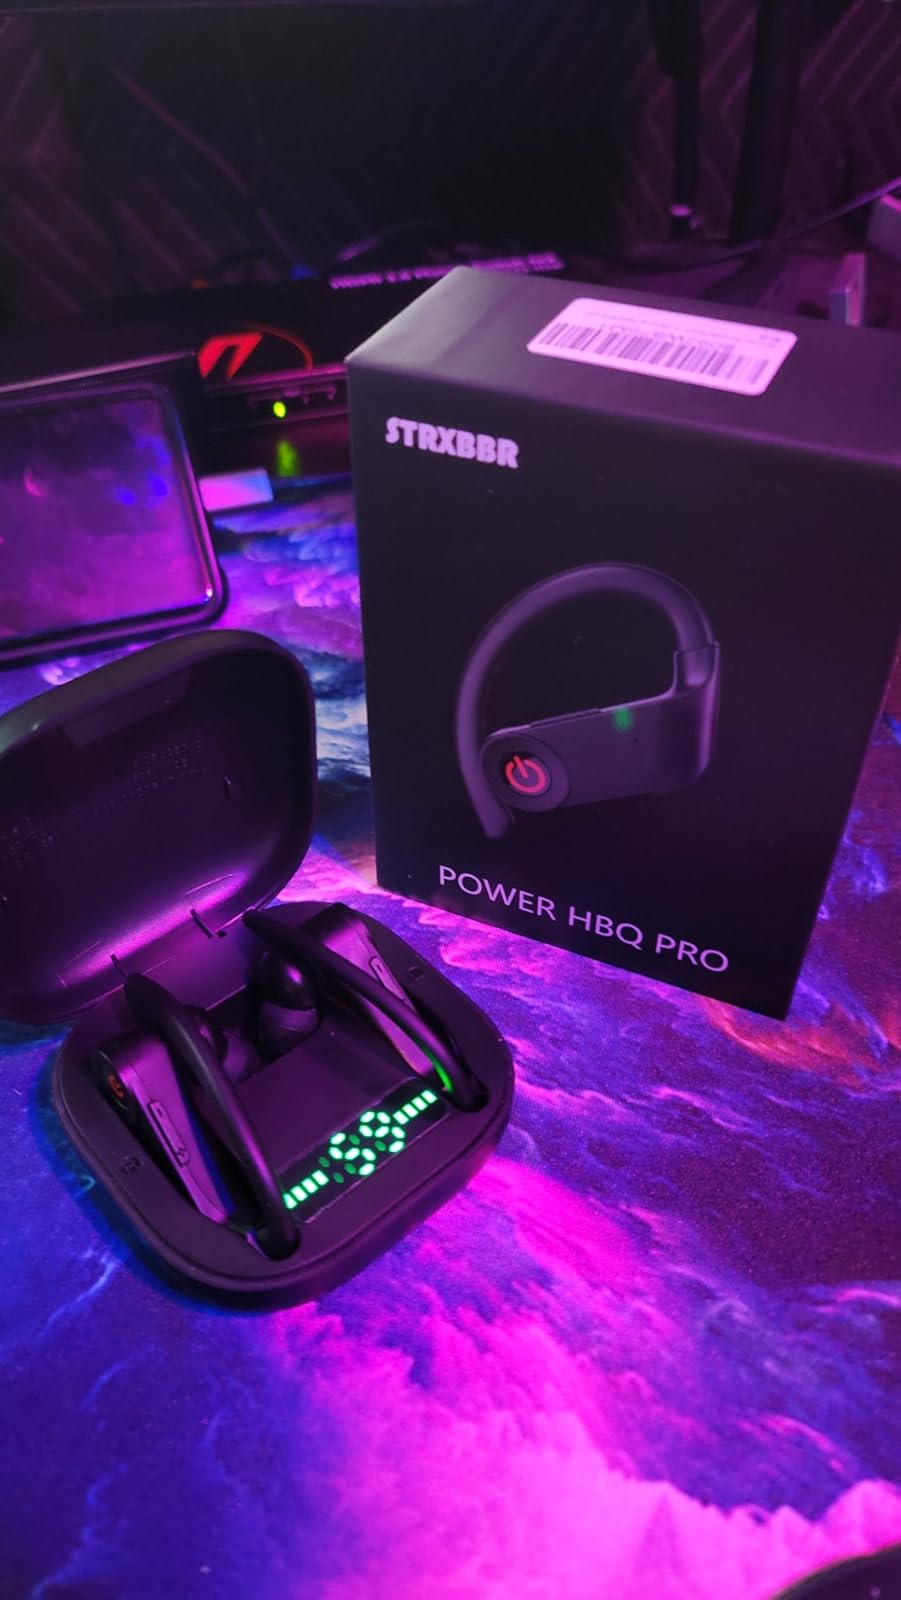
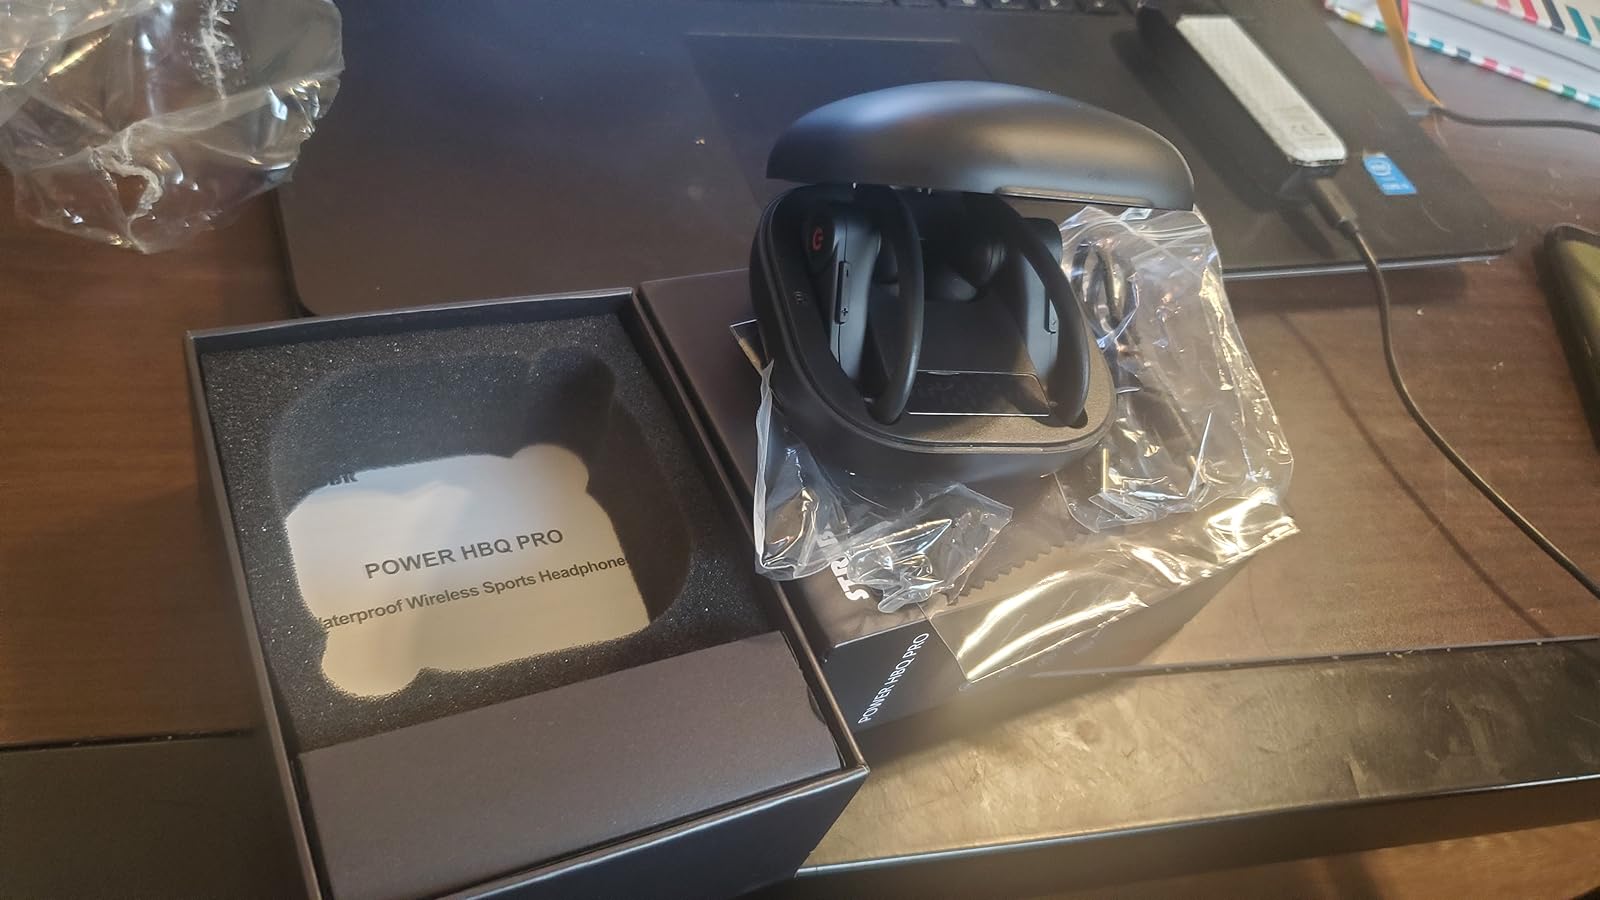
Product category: earbuds
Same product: yes